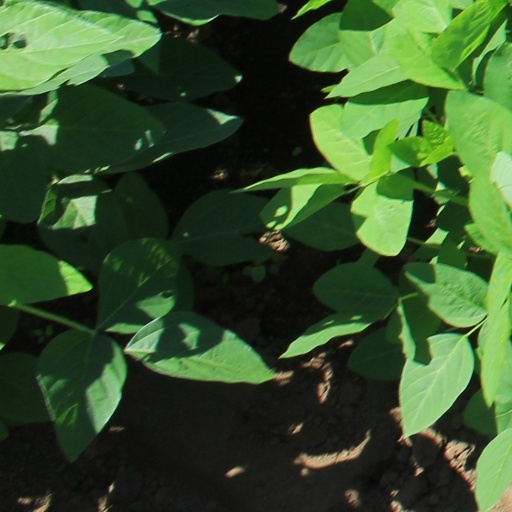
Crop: soybean